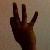
The image shows a hand gesture representing the number 9 in Indian Sign Language.